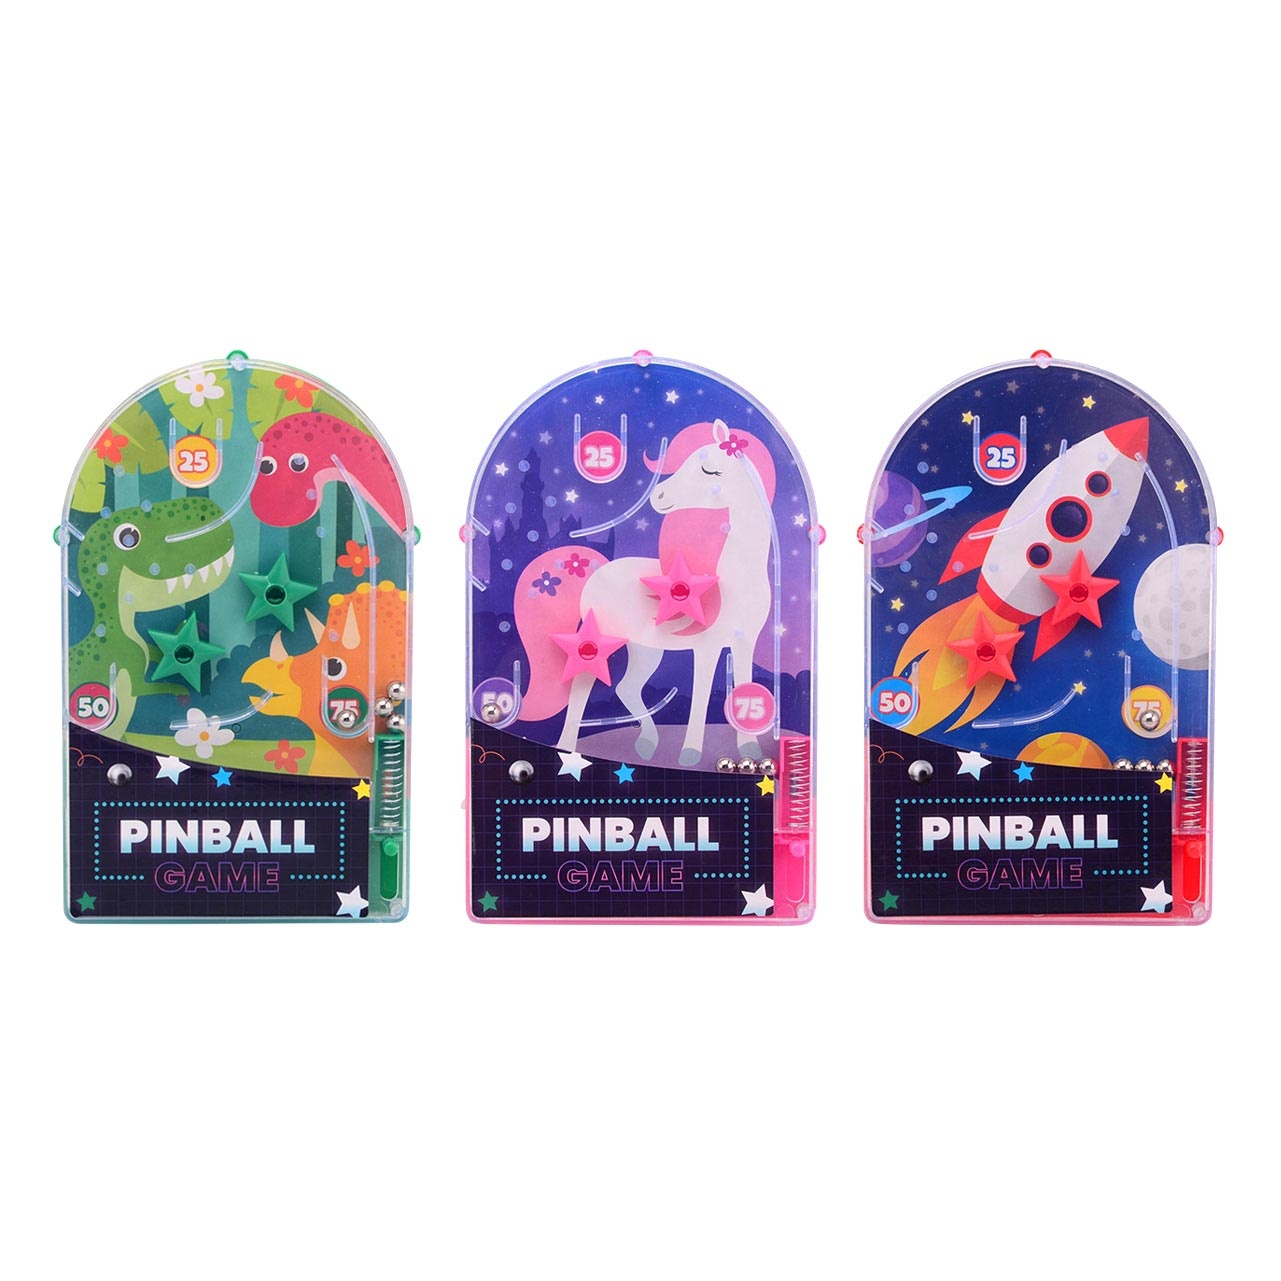
Johntoy Flipperspel Pinball
Flipperspelletje van Johntoy met dino-, eenhoorn- en ruimtethema. Afmetingen: 15,0 x 2,0 x 28,0 centimeter. Niet geschikt voor kinderen onder de 3 jaar oud.
Brand: Johntoy
Category: Electronics > Arcade Equipment > Pinball Machines